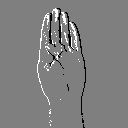
ASL letter: b